Sheldon–Owens Farm

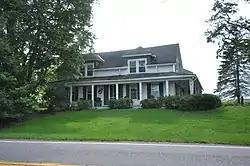

Sheldon–Owens Farm is a national historic district located at Willsboro in Essex County, New York. The district contains seven contributing buildings, one contributing site, and seven contributing structures. They are set on a property assembled between 1784 and 1945. The oldest structure is a barn dated to the late 18th century. A number of the outbuildings date to the 1830s and include barns, a granary, brick smokehouse, and sugar house. The farmhouse dates to 1853 and was constructed on the foundation of the 18th-century house. Dated to the early 20th century are a storage shed, machine shed, well house, and additions and renovations to older buildings. The property has been adapted for use as a bird sanctuary.